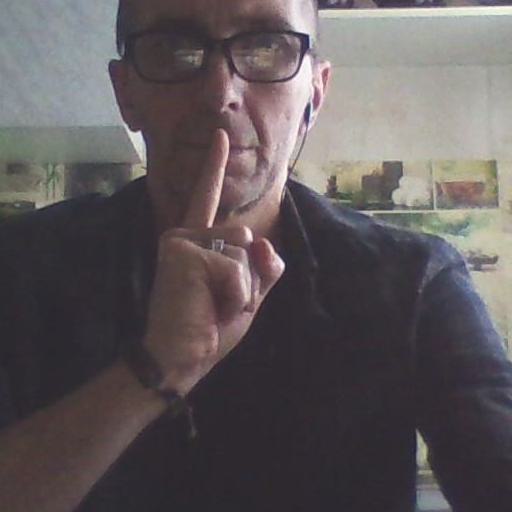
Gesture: mute